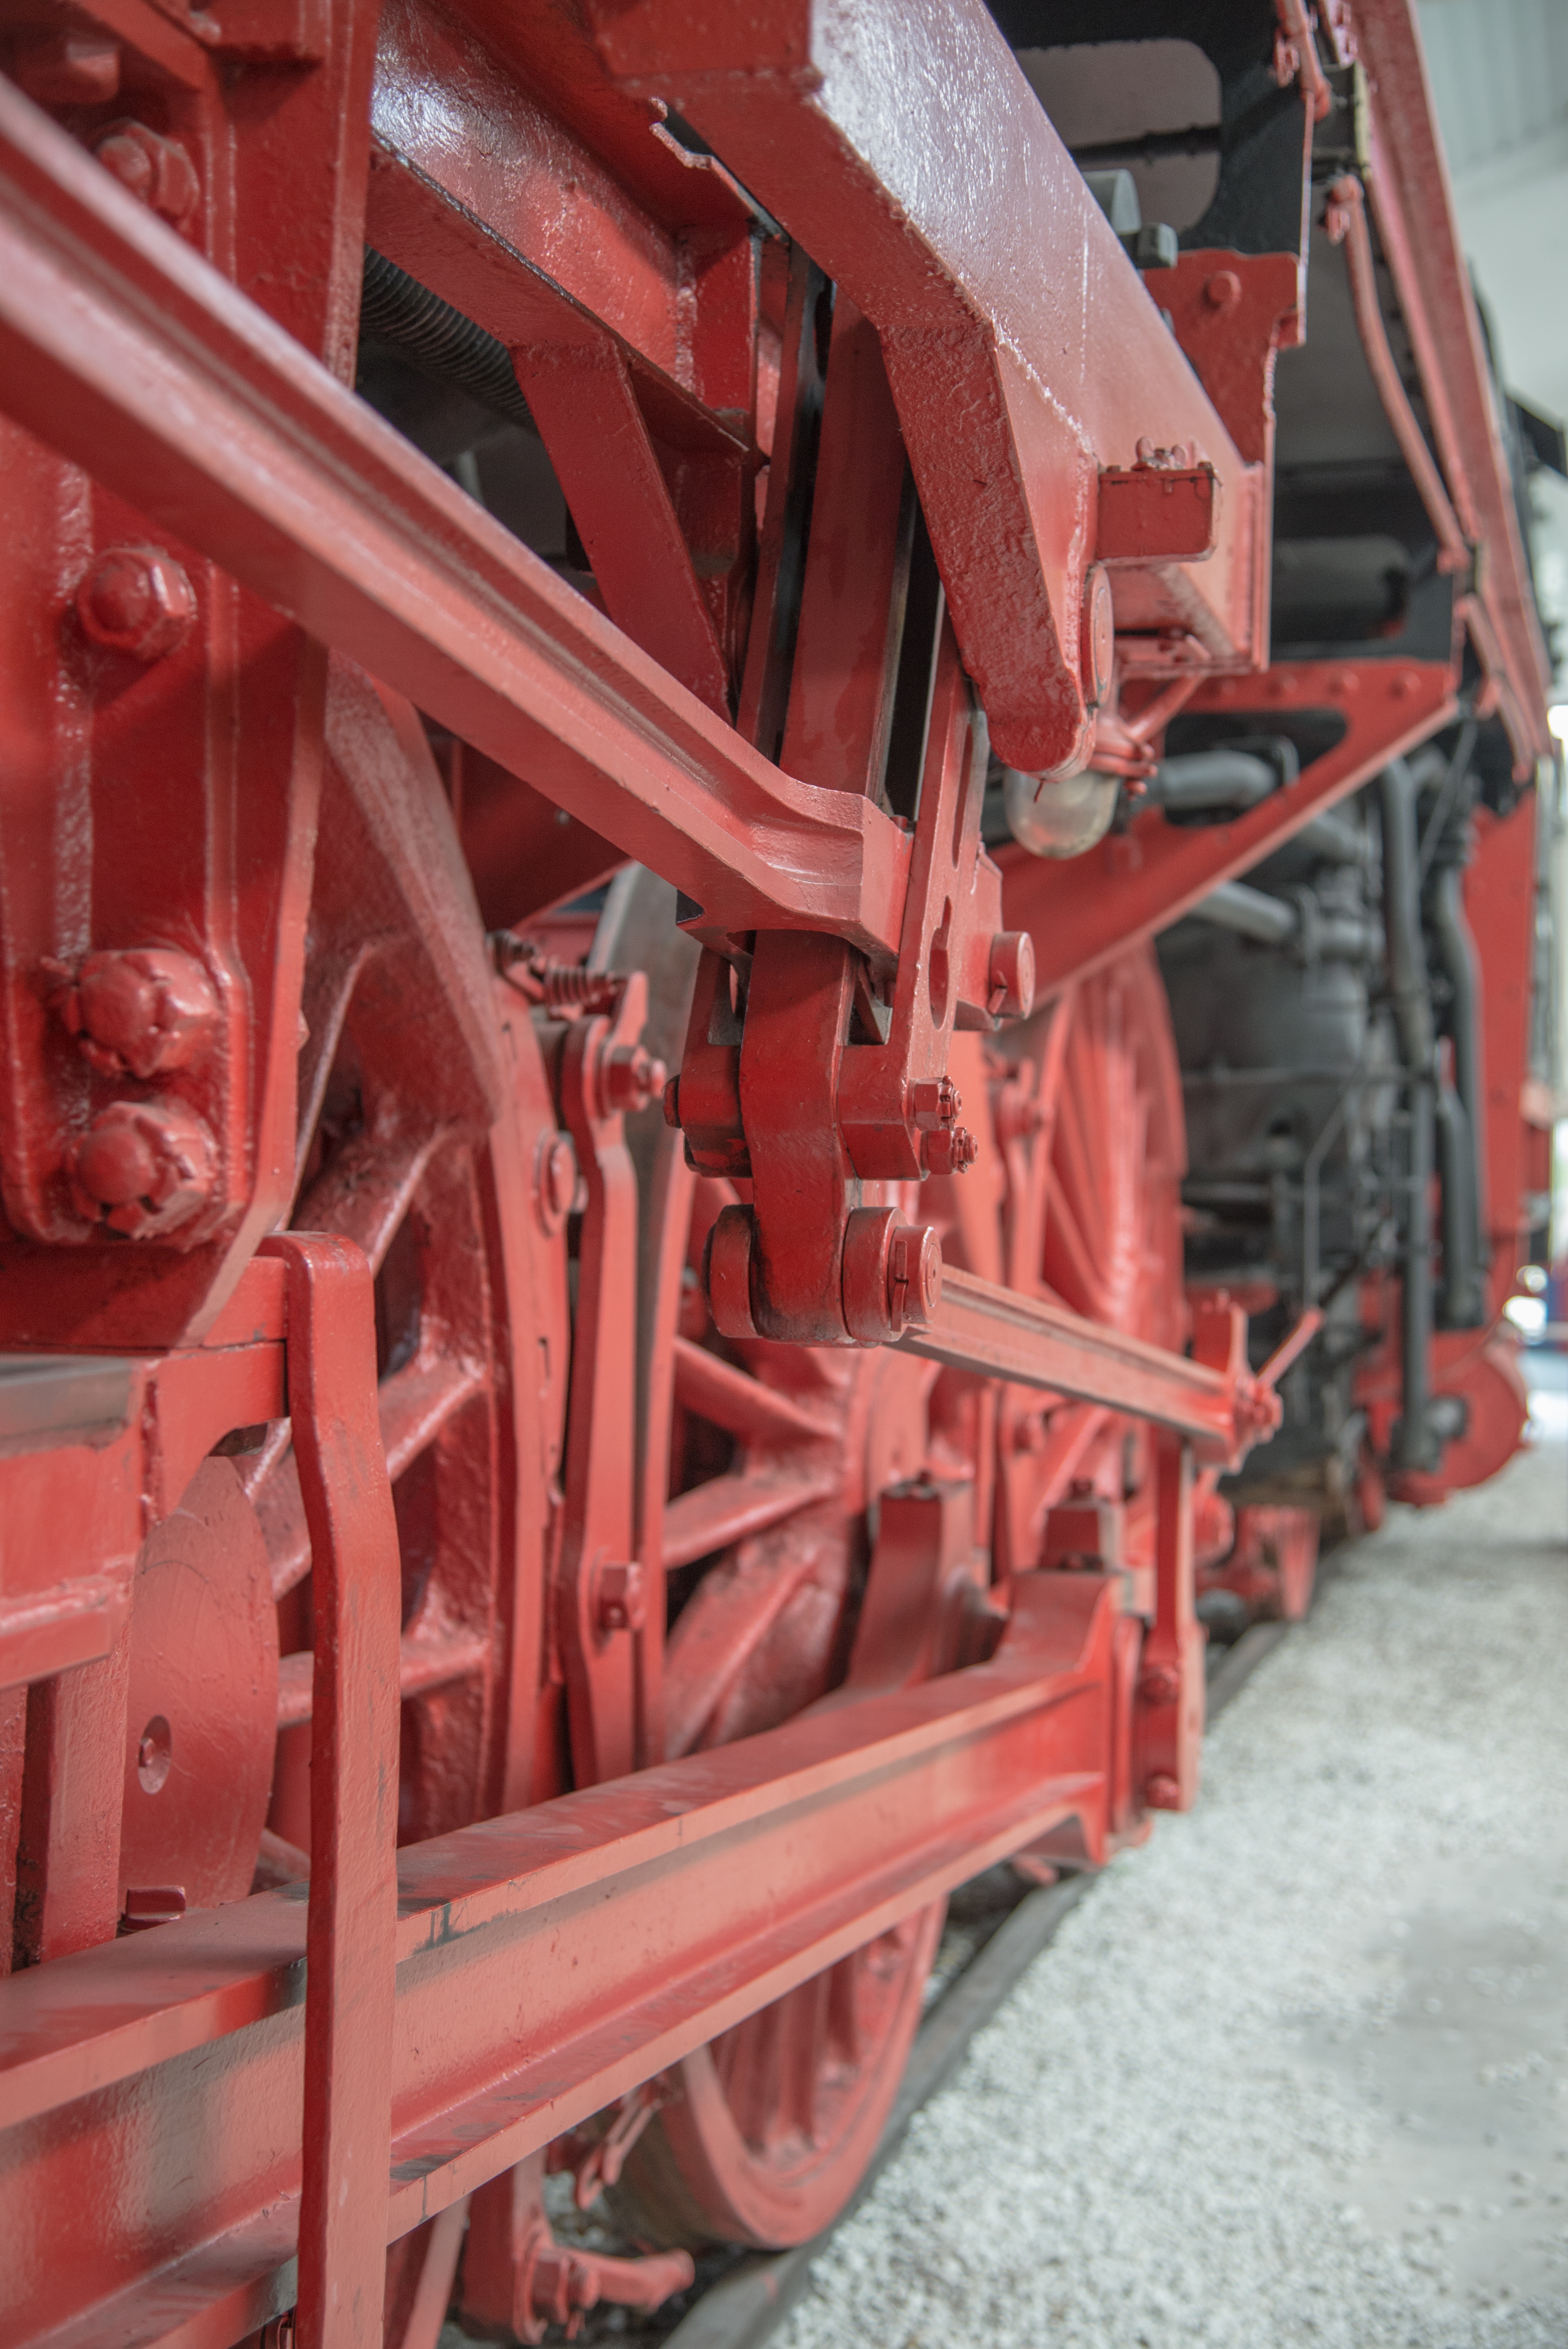
railway, traffic, tractor, antique, wheel, retro, train, transport, vehicle, drive, frame, bumper, engine, vehicles, old train, steam locomotive, agricultural machinery, chassis, means of transport, construction equipment, land vehicle, wheel cart